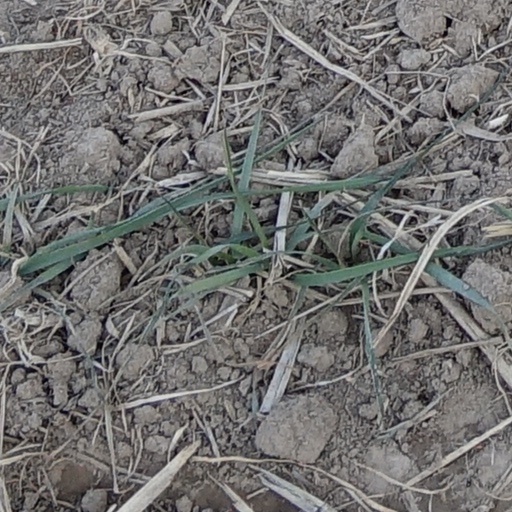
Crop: wheat